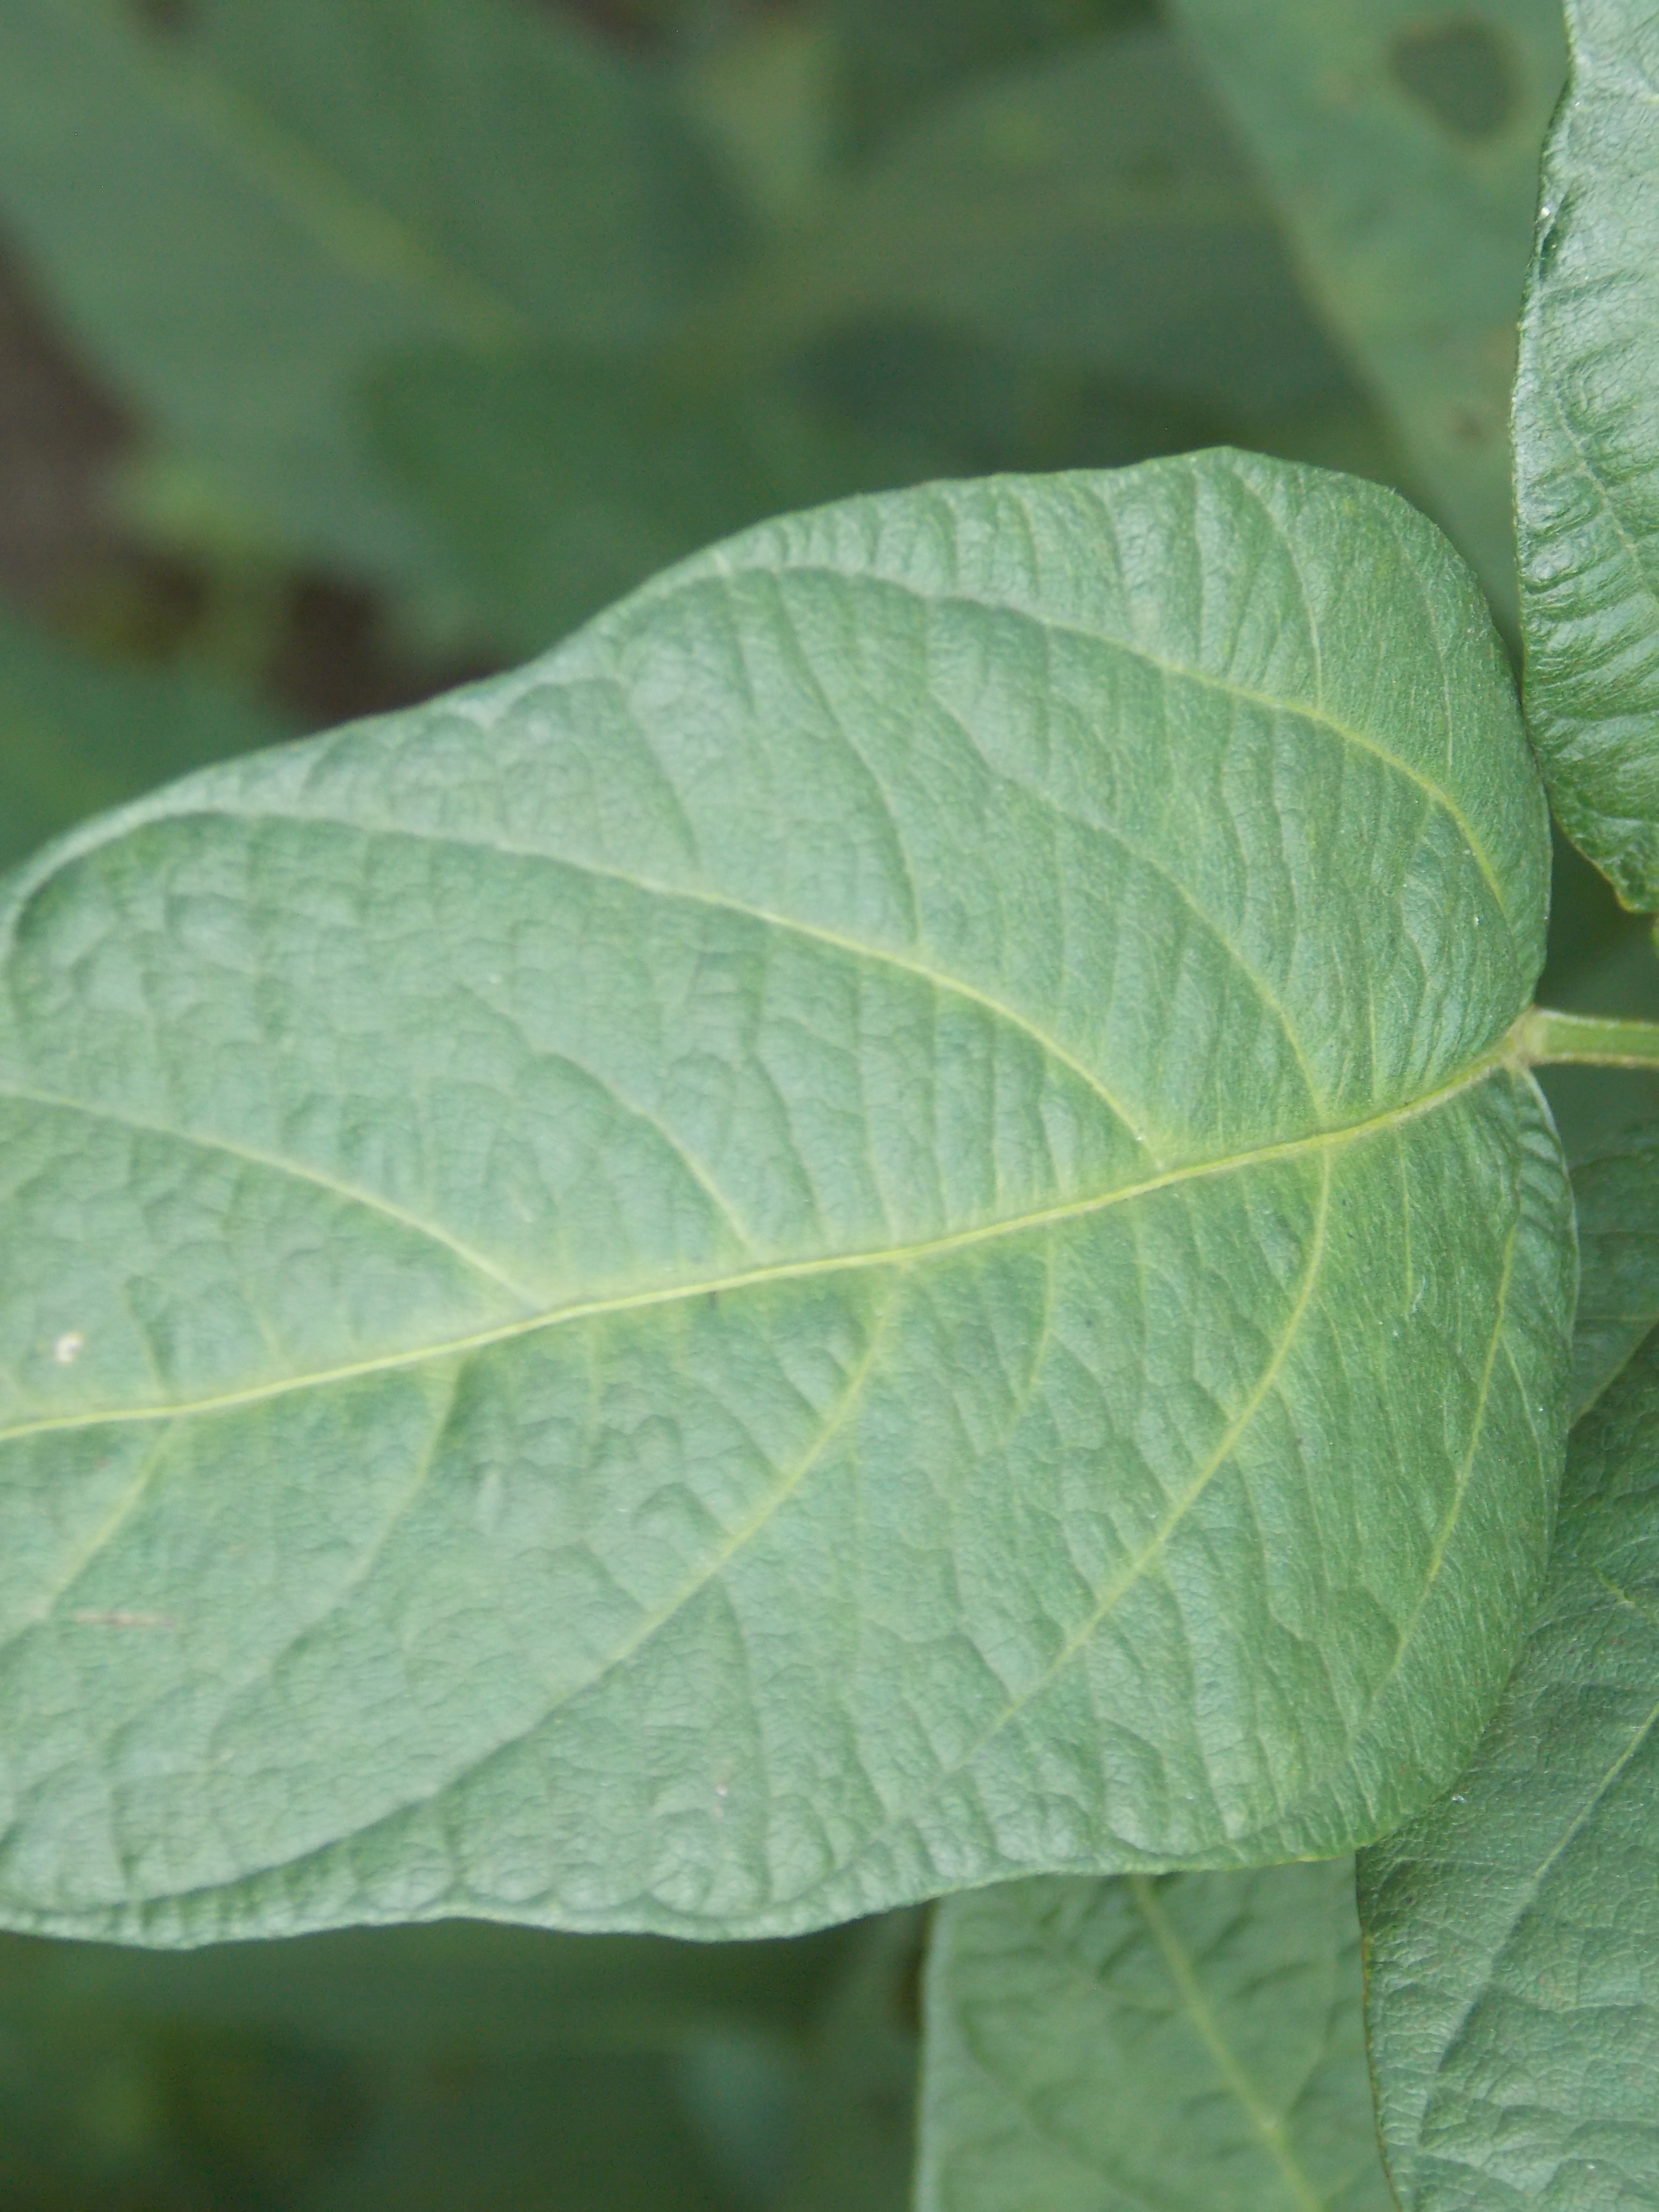
Label: Healthy